2008 Summer Olympics medal table

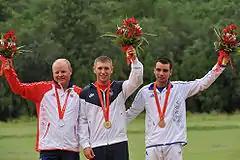
From left to right: Tore Brovold from Norway (silver), Vincent Hancock from USA (gold) and Anthony Terras from France (bronze) with the medals they earned in the men's skeet shooting.

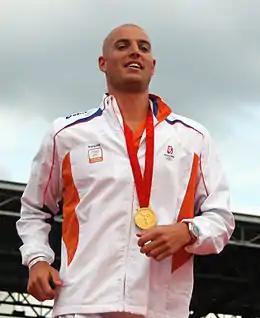
Maarten van der Weijden from the Netherlands won a gold medal in the men's 10 km open water.

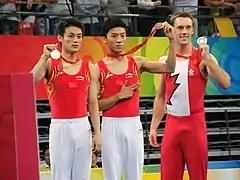
Left to right: Lu Chunlong (gold), Dong Dong (bronze), both from China, and Jason Burnett from Canada (silver) won medals in the men's trampoline gymnastics.

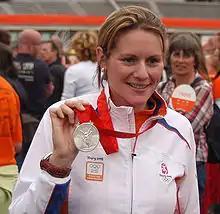
Femke Dekker from the Netherlands won a silver medal in the women's eights in rowing.

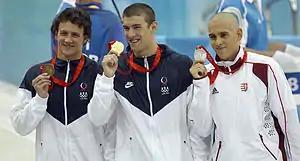
From left to right: Ryan Lochte (bronze), Michael Phelps (gold), both from USA, and László Cseh from Hungary (silver) show the medals they earned from the men's 400 metre individual medley.

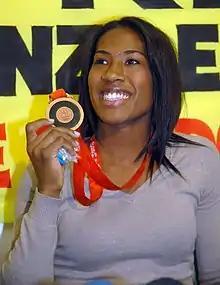
Ketleyn Quadros from Brazil won a bronze medal in the women's 57 kg judo.

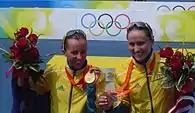
Emma Snowsill (left) and Emma Moffatt (right) from Australia show their gold and bronze medals after the women's triathlon.

Belarusian athletes Vadim Devyatovskiy and Ivan Tsikhan, who won silver and bronze respectively in the men's hammer throw, both tested positive for abnormal levels of testosterone. After attending a disciplinary hearing in September 2008, they were stripped of their medals on 11 December 2008. Krisztián Pars of Hungary was awarded the silver medal, and Koji Murofushi of Japan was awarded the bronze. However, both of the Belarusian athletes subsequently had their medals reinstated because the doping tests were not handled correctly.